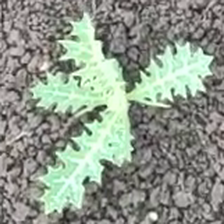
Weed species: Bilayat_(Mexicana_Argemone)